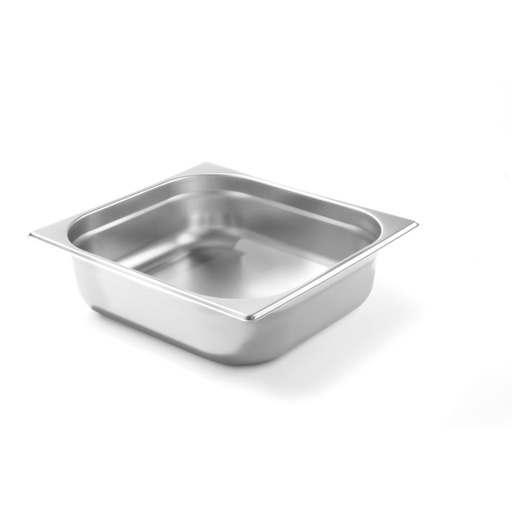
GN 2/3 Kontainer - 3L
"Meget solid design. Glatte kanter, enkle å rengjøre. Beregnet for bruk i konveksjonsovner, kjøleskap, bain-marie-systemer og Chafing buffetvarmere." 354x325X (H) 40mm
Brand: HENDI
Category: Home & Garden > Kitchen & Dining > Kitchen Appliance Accessories > Steam Table Accessories > Steam Table Pans